Enrique Peña Nieto

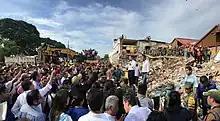
The president of Mexico, Enrique Peña Nieto, visit Juchitán, after the 2017 Chiapas earthquake.

At the end of May 2016, Peña Nieto signed a law to create special economic zones in economically depressed southern states. The first three are Lázaro Cárdenas, Michoacán; Port Chiapas, Chiapas; and in the Isthmus of Tehuantepec to better join the ports of Coatzacoalcos, Veracruz and Salina Cruz, Oaxaca. Another zone in the petroleum region of Tabasco and Campeche, hit by the downturn in the oil industry, is planned for 2017.